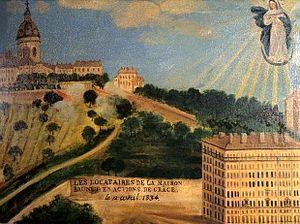
Le bombardement de la maison Brunet à la Croix-Rousse Révolte des Canuts de 1834, (Huile sur toile - Lyon, Musée de Fourvière)
La maison Brunet, aussi appelée la « maison aux 365 fenêtres », est un immeuble du quartier de La Croix-Rousse, dans le 1ᵉʳ arrondissement de Lyon.
La révolte des canuts désigne plusieurs soulèvements ouvriers ayant lieu à Lyon, en France, en 1831 puis 1834 et 1848. Il s'agit de l'une des grandes insurrections sociales du début de l’ère de la grande industrie.